Garrison Melmoth 2

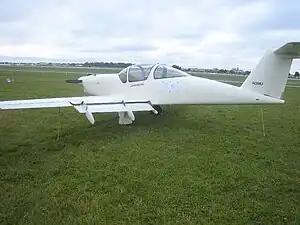

The Garrison Melmoth 2 is the second aircraft design from author Peter Garrison.